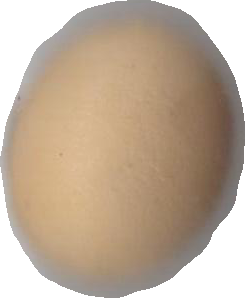
Variety: Grobogan